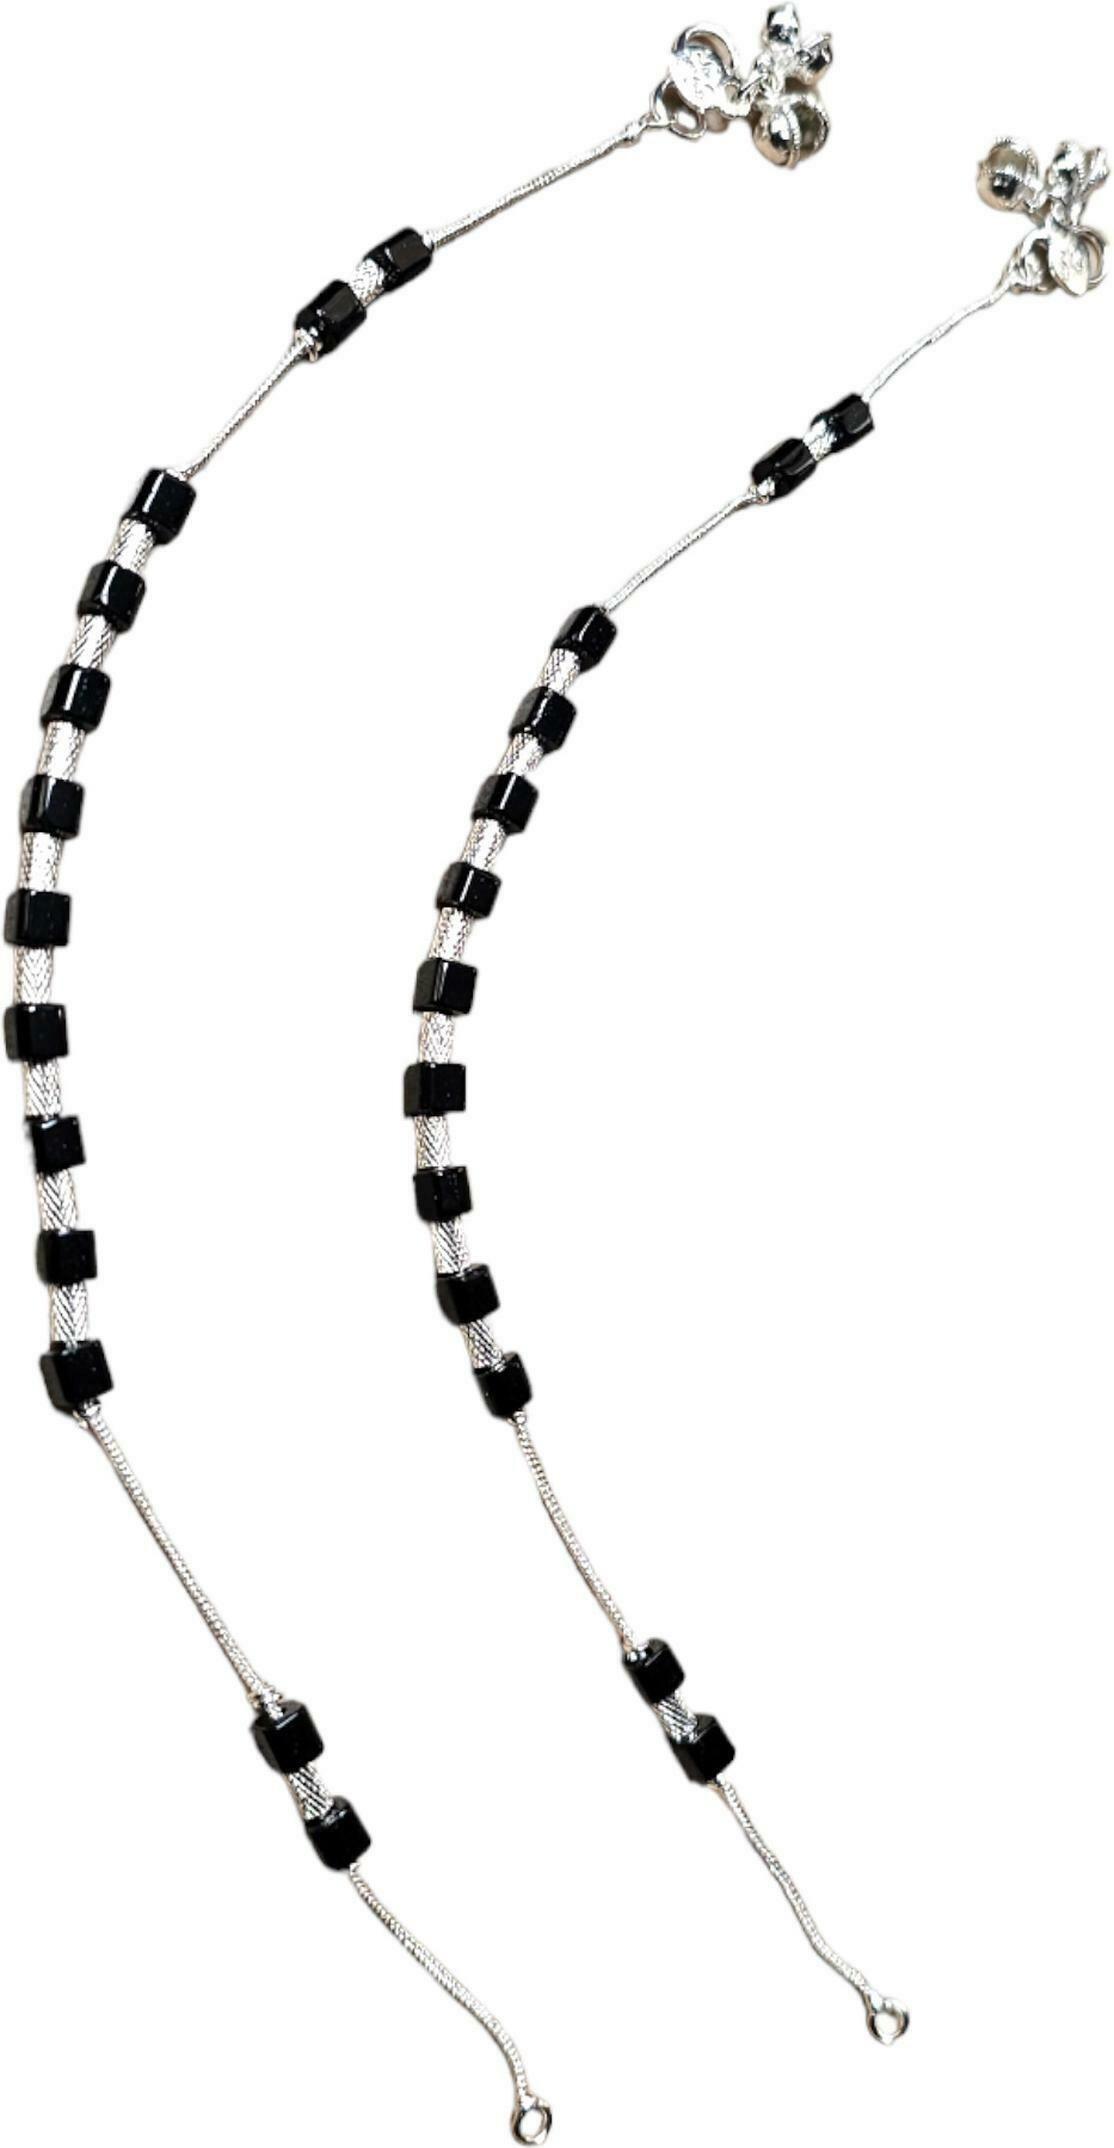
BR Ornaments A482 Alloy Anklet (Pack of 2)
Type: Anklet
Brand: BR Ornaments
Price: Rs. 279
 This silver anklet looks good with all indian outfitsor traditional outfits suitable girls and women of all ages. grab this pair of anklets, you will feel stylish ankle and shining silver anklet will make beautiful, you must buy the sns traders anklets you will never go wrong with the latest design, fancy anklets in silver jewellery.